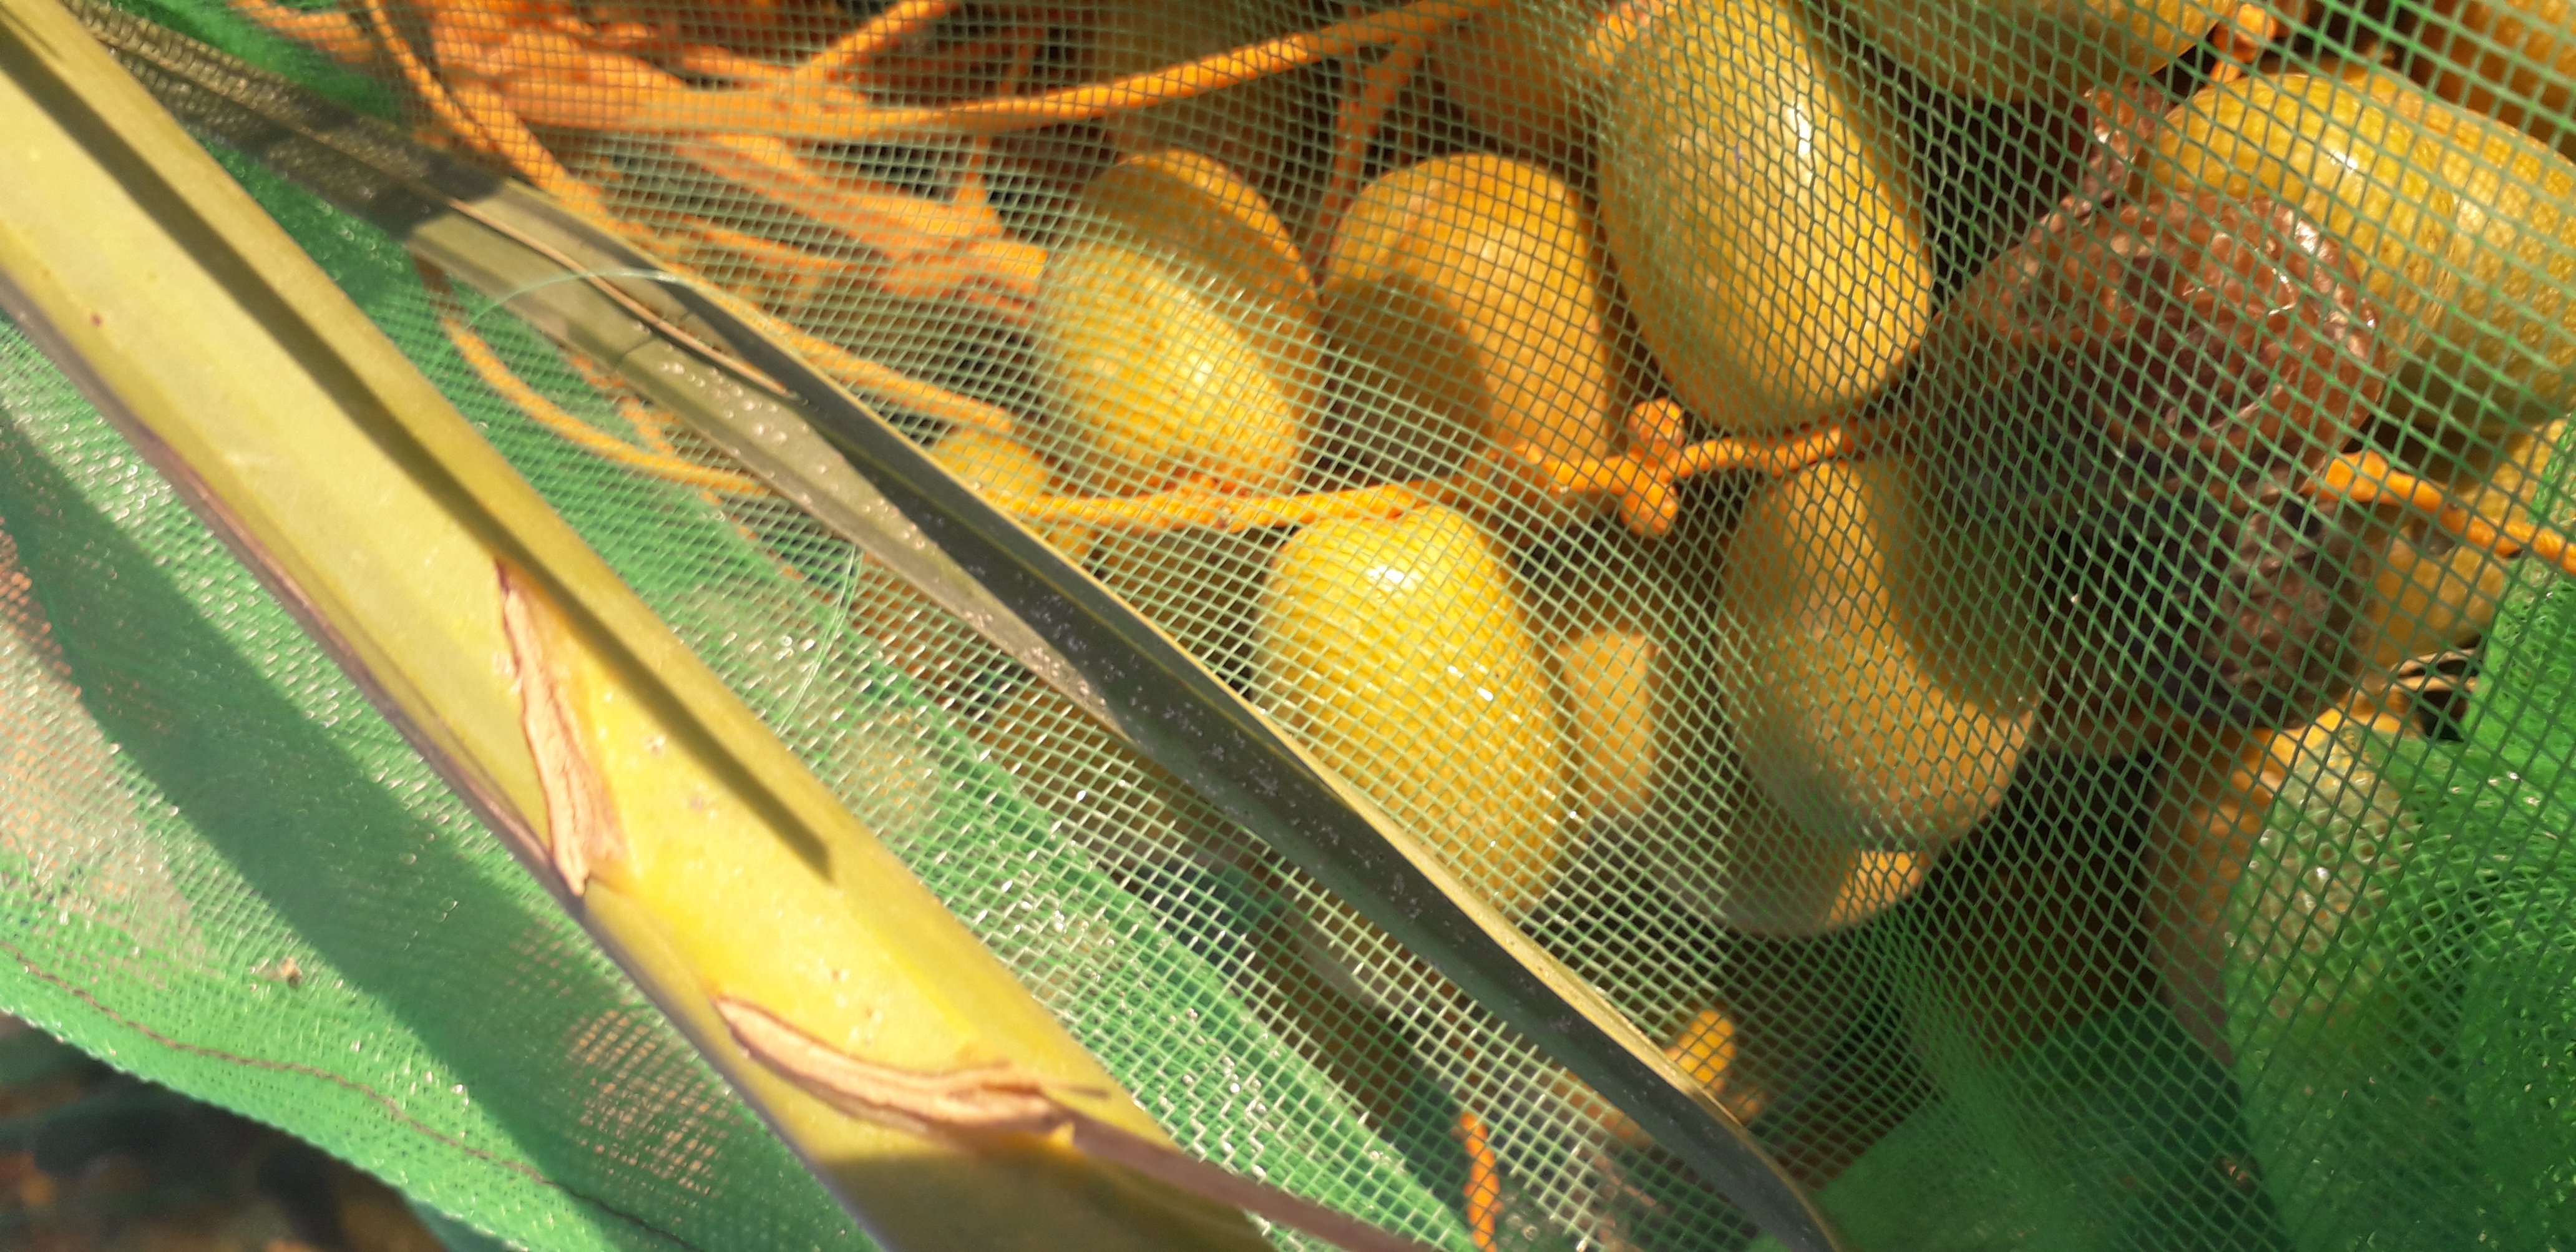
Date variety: Boufagous